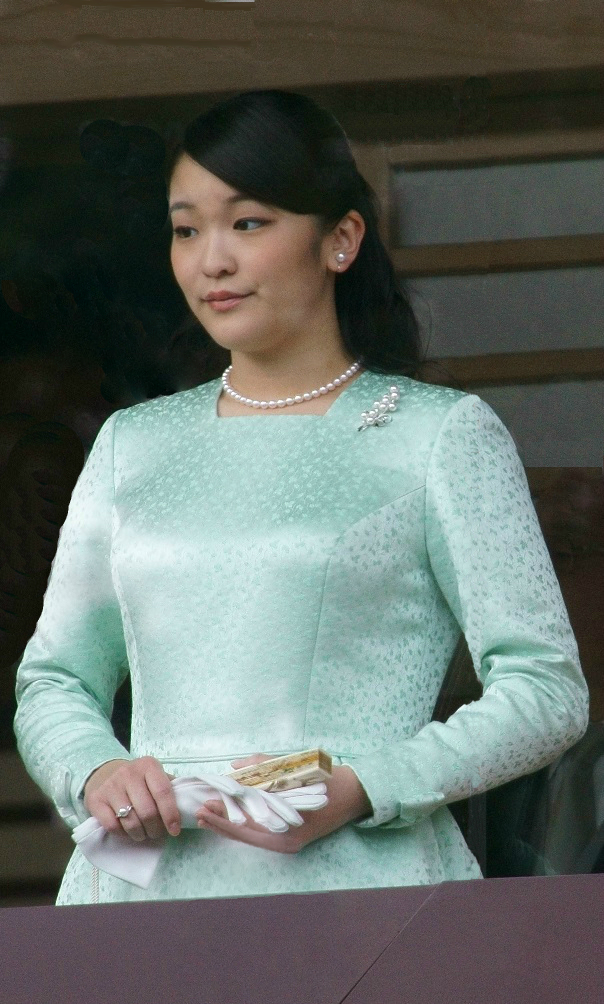
มาโกะ โคมูโระ

| name = มาโกะ โคมูโระ
| image = Princess Mako and Princess Kako at the Tokyo Imperial Palace (cropped).jpg
| imagesize = 220px
| caption = มาโกะเมื่อวันขึ้นปีใหม่ พ.ศ. 2558
| birth_name = เจ้าหญิงมาโกะแห่งอากิชิโนะ
| birth_place = โรงพยาบาลสำนักพระราชวัง โตเกียว ประเทศญี่ปุ่น
| education = มหาวิทยาลัยนานาชาติคริสเตียน (ศิลปศาสตรบัณฑิต|ศศ.บ.)มหาวิทยาลัยเลสเตอร์ (ศิลปศาสตรมหาบัณฑิต|ศศ.ม.)
| occupation = นักวิจัย
| parents = เจ้าชายฟูมิฮิโตะ อากิชิโนะโนะมิยะเจ้าหญิงคิโกะ พระชายาในเจ้าชายฟูมิฮิโตะ|เจ้าหญิงคิโกะ พระชายาฯ
| spouse = เค โคมูโระ (พ.ศ. 2564–ปัจจุบัน)
มาโกะ โคมูโระ (; ประสูติ 23 ตุลาคม พ.ศ. 2534) หรือพระนามเดิม เจ้าหญิงมาโกะแห่งอากิชิโนะ () เป็นพระธิดาพระองค์ใหญ่ในเจ้าชายฟูมิฮิโตะ อากิชิโนะโนะมิยะ กับเจ้าหญิงคิโกะ พระชายาในเจ้าชายฟูมิฮิโตะ|เจ้าหญิงคิโกะ พระชายาฯ เป็นพระภาติยะในสมเด็จพระจักรพรรดินารูฮิโตะ และเป็นพระราชนัดดาในสมเด็จพระจักรพรรดิอากิฮิโตะ เคยทรงงานเป็นนักวิจัยในพิพิธภัณฑ์มหาวิทยาลัยโตเกียว ทรงลาออกจากฐานันดรศักดิ์แห่งพระราชวงศ์เพื่อเสกสมรสกับเค โคมูโระ เมื่อวันที่ 26 ตุลาคม พ.ศ. 2564
== พระประวัติ ==
มาโกะประสูติเมื่อวันที่ 23 ตุลาคม พ.ศ. 2534 ณ โรงพยาบาลสำนักพระราชวัง กรุงโตเกียว เป็นพระบุตรพระองค์ใหญ่จากทั้งหมดสามพระองค์ในเจ้าชายฟูมิฮิโตะ อากิชิโนะโนะมิยะ กับเจ้าหญิงคิโกะ พระชายาในเจ้าชายฟูมิฮิโตะ|เจ้าหญิงคิโกะ พระชายาฯ มีพระขนิษฐาและพระอนุชาคือเจ้าหญิงคาโกะแห่งอากิชิโนะ|เจ้าหญิงคาโกะและเจ้าชายฮิซาฮิโตะแห่งอากิชิโนะ ตามลำดับ
มาโกะสำเร็จการศึกษาระดับประถมศึกษาและมัธยมศึกษาจากโรงเรียนกากูชูอิงอันเป็นโรงเรียนหญิงล้วน ในปี พ.ศ. 2553 ทรงศึกษาต่อด้านภาษาอังกฤษเป็นระยะเวลาหนึ่งเดือน ณ วิทยาลัยทรีนิตีในดับลิน ประเทศไอร์แลนด์ ขณะที่พระองค์ฝึกงาน ทรงปฏิสันถารอย่างไม่เป็นทางการกับแมรี แมคาลิส (Mary McAleese) ประธานาธิบดีแห่งไอร์แลนด์ และทรงท่องเที่ยวในประเทศไอร์แลนด์เหนือ ต่อมาทรงเข้ารับการศึกษาระดับอุดมศึกษาปริญญาตรีสาขามรดกด้านศิลปะและวัฒนธรรม มหาวิทยาลัยนานาชาติคริสเตียน โตเกียว จนสำเร็จการศึกษาเมื่อวันที่ 26 มีนาคม พ.ศ. 2557 นอกจากนี้พระองค์ยังได้รับอนุญาตให้ขับรถในญี่ปุ่นและทรงมีใบอนุญาตขับขี่ตั้งแต่ยังไม่จบปริญญาตรี「〈眞子さま〉国際基督教大学を卒業「一生の思い出の4年間」 "Mainichi Shimbun" March 26, 2014 ต่อมาวันที่ 17 กันยายนปีเดียวกันนั้น ทรงเข้าศึกษาสาขาพิพิธภัณฑ์ศึกษา มหาวิทยาลัยเลสเตอร์ สหราชอาณาจักรเป็นระยะเวลาหนึ่งปี จนสำเร็จการศึกษาปริญญาโทสาขาดังกล่าวในปี พ.ศ. 2559 ก่อนหน้านี้ ทรงศึกษาด้านประวัติศาสตร์ศิลป์วิทยา มหาวิทยาลัยเอดินบะระ ตั้งแต่เดือนกันยายน พ.ศ. 2555 ถึงเดือนพฤษภาคม พ.ศ. 2556 รวมเป็นระยะเวลา 9 เดือนในโปรแกรมนักศึกษาแลกเปลี่ยน​วัฒนธรรม
ศูนย์การแพทย์โตเกียวเอ็นเอ็นที (NTT Tokyo Medical Center) วินิจฉัยว่ามาโกะประชวรด้วยโรคเครียดหลังผ่านเหตุการณ์ร้ายแรง (Post-traumatic stress disorder) ตั้งแต่ยังทรงศึกษาในระดับชั้นมัธยมศึกษาตอนต้น
== พระกรณียกิจ ==
ไฟล์:Princess Mako with Queens in Bhutan.jpg|thumb|left|เจ้าหญิงมาโกะขณะเสด็จเยือนประเทศภูฏานเมื่อ พ.ศ. 2560
ในปี พ.ศ. 2546 เจ้าหญิงมาโกะและเจ้าหญิงคาโกะตามเสด็จพระบิดาและมารดาเสด็จเยือนประเทศไทยด้วยพระบิดาเป็นพระสหายของสมเด็จพระกนิษฐาธิราชเจ้า กรมสมเด็จพระเทพรัตนราชสุดาฯ สยามบรมราชกุมารี ซึ่งถือเป็นการเสด็จเยือนต่างประเทศครั้งแรกของเจ้าหญิงมาโกะและเจ้าหญิงคาโกะ
ในปี พ.ศ. 2549 เจ้าชายฟูมิฮิโตะและเจ้าหญิงมาโกะประกอบศาสนกิจที่ศาลเจ้าอิเซะ ต่อมาพระองค์ตามเสด็จพระบิดามารดาและพระขนิษฐามาประเทศไทยในวันที่ 7-13 สิงหาคม พ.ศ. 2550 ในพระราชพิธีเฉลิมพระชนมพรรษาสมเด็จพระนางเจ้าสิริกิติ์ พระบรมราชินีนาถ พระบรมราชชนนีพันปีหลวง การรับปริญญาดุษฎีบัณฑิตจากมหาวิทยาลัยอุบลราชธานี และทรงร่วมวิจัยปักษีวิทยาของพระบิดา List of Overseas Visits by the Emperor, Empress and Imperial Family (1999 – 2008)
วันที่ 23 ตุลาคม พ.ศ. 2554 พระองค์ได้รับเครื่องราชอิสริยาภรณ์รัตนมงกุฎ ชั้นที่ 1 และทรงปฏิบัติพระกรณียกิจในฐานะพระบรมวงศานุวงศ์ชั้นผู้ใหญ่ เดือนกรกฎาคม พ.ศ. 2554 พระองค์เป็นอาสาสมัครปฏิบัติงานในพื้นที่ที่ได้รับผลกระทบจากแผ่นดินไหวและคลื่นสึนามิในโทโฮะกุ พ.ศ. 2554 โดยไม่มีพระประสงค์แสดงพระองค์ว่าเป็นเจ้านาย 眞子さま、身分を隠しボランティア活動「実際に行ってみないとわからない…」
เจ้าหญิงมาโกะสนพระทัยในกิจการของผู้พิการทางการได้ยินเช่นเดียวกับเจ้าหญิงคิโกะ พระชายาในเจ้าชายฟูมิฮิโตะ|เจ้าหญิงคิโกะ พระมารดา ทั้งนี้พระองค์สามารถสื่อสารด้วยภาษามือญี่ปุ่นได้
== ชีวิตส่วนพระองค์ ==
ไฟล์:Visita Princesa Mako de Akishino 26 (23499164625).jpg|thumb|เจ้าหญิงมาโกะขณะเสด็จเยือนประเทศเอลซัลวาดอร์เมื่อ พ.ศ. 2558
ไฟล์:Ana Garcia Carias and Princess Mako 20151207.jpg|thumb|เจ้าหญิงมาโกะขณะเสด็จเยือนประเทศฮอนดูรัสเมื่อ พ.ศ. 2558
=== ความสนพระทัย ===
ระหว่างที่ยังทรงศึกษาในโรงเรียนกากูชูอิงนั้น ในเดือนสิงหาคม พ.ศ. 2549 พระองค์ได้เสด็จไปประเทศออสเตรียจากโครงการร่วมบ้านกับคนท้องถิ่น (homestay program) ที่ได้รับการสนับสนุนจากโรงเรียน และประทับที่นั้นเป็นเวลาสองสัปดาห์ ทรงประทับในบ้านของชายออสเตรียในเวียนนาซึ่งเป็นสหายของทัตสึฮิโกะ คาวาชิมะ พระอัยกาฝ่ายพระมารดา ทั้งนี้ทรงสนพระทัยด้านศิลปะและวัฒนธรรม ทรงเข้าชมพิพิธภัณฑ์ อาสนวิหารนักบุญสเทเฟน (เวียนนา)|อาสนวิหารนักบุญสเทเฟน และพระราชวังเชินบรุนน์ 「眞子さまがホームステイ　夏にオーストリアへ」 "Hokkaido Shimbun" July 11, 2006 10:44 「世界遺産の宮殿を見学　ウィーンで眞子さま」 "Chugoku Shimbun" August 12, 2006
พระองค์เคยหาประสบการณ์พิเศษจากการทรงงานในพิพิธภัณฑ์โคเวนทรีระหว่างที่ยังทรงศึกษาในมหาวิทยาลัยเลสเตอร์ สหราชอาณาจักร ปัจจุบันเจ้าหญิงมาโกะทรงงานเป็นนักวิจัยในพิพิธภัณฑ์มหาวิทยาลัยโตเกียว「眞子さま、東大総合研究博物館の特任研究員に」日本経済新聞2016/4/1 5:00
=== ความนิยม ===
เจ้าหญิงมาโกะเป็นเน็ตไอดอลมาตั้งแต่ พ.ศ. 2547 หลังมีพระฉายาลักษณ์ขณะทรงฉลองพระองค์นักเรียนเครื่องแบบนักเรียนญี่ปุ่น#กะลาสี|แบบกะลาสีออกอากาศทางสถานีโทรทัศน์ ต่อมาพระฉายาลักษณ์ดังกล่าวและวีดิโอที่จัดทำโดยแฟนอาร์ตที่ชื่นชมเจ้าหญิงคาโกะแห่งอากิชิโนะ|เจ้าหญิงคาโกะพระขนิษฐา ถูกอัปโหลดลงเว็บไซต์นิโกนิโกะ|นิโกนิโกโดงะ () อันเป็นเว็บไซต์ที่แบ่งปันวีดิโอที่ชนนิยม ผลคือมีผู้รับชมกว่า 340,000 ครั้ง และมีผู้แสดงความเห็น 86,000 ข้อความ ส่วนสำนักพระราชวังอิมพีเรียลได้แสดงความเห็นว่าไม่ทราบว่าจะจัดการกับปรากฏการณ์นี้อย่างไร เพราะพวกเขาไม่เห็นร่องรอยแห่งการอาฆาตมาดร้ายหรือดูหมิ่นพระราชวงศ์
=== เสกสมรส ===
เจ้าหญิงมาโกะทรงคบหากับเค โคมูโระ () ชายสามัญชนผู้เคยศึกษาในมหาวิทยาลัยนานาชาติคริสเตียนด้วยกัน ทั้งสองพบกันครั้งแรก ณ ร้านอาหารแห่งหนึ่งย่านชิบูยะ โคมูโระเคยทำงานเป็นนายธนาคาร ขณะนั้นกำลังศึกษาวิชาเอกกฎหมาย สถาบันมหาบัณฑิตยุทธศาสตร์ความร่วมมือระหว่างประเทศ มหาวิทยาลัยฮิตตสึบาชิ เจ้าชายฟูมิฮิโตะและโคมูโระปฏิเสธการสืบค้นปูมหลังโดยสำนักพระราชวังก่อนพระราชพิธีหมั้น หลังจากนั้นจึงเกิดการขุดคุ้ยเรื่องราวต่าง ๆ ที่เกี่ยวข้องกับโคมูโระขึ้น โดยเฉพาะเรื่องอื้อฉาว เช่น ชีวิตสมรสและการฉ้อโกงเงินของมารดานายโคมูโระ และกรณีโคมูโระกลั่นแกล้งเพื่อนในชั้นเรียน
วันที่ 3 กันยายน พ.ศ. 2560 สำนักพระราชวังญี่ปุ่นได้ประกาศว่าเจ้าหญิงมาโกะและนายโคมูโระจะมีการหมั้นหมายกัน โดยจะมีพิธีหมั้นในวันที่ 4 มีนาคม พ.ศ. 2561 และจะมีพิธีเสกสมรสในวันที่ 4 พฤศจิกายนปีเดียวกัน ต่อมาในวันที่ 6 กุมภาพันธ์ พ.ศ. 2561 สำนักพระราชวังประกาศเลื่อนพิธีเสกสมรสออกไปจนถึงปี พ.ศ. 2563 และให้เหตุผลว่าทั้งสองยังไม่พร้อมสำหรับการเสกสมรส โดยเจ้าหญิงมาโกะทรงกล่าวขออภัยมาด้วยว่า "ข้าพเจ้าขออภัยที่สร้างความวุ่นวายและภาระที่เพิ่มขึ้นแก่ผู้ที่ช่วยเหลือเราในการเตรียมงาน" รวมทั้งเพื่อรอให้ผ่านพ้นพิธีสละพระราชบัลลังก์ของสมเด็จพระจักรพรรดิอากิฮิโตะ พระอัยกาในปี พ.ศ. 2562 ออกไปก่อน ทั้งนี้เจ้าหญิงมาโกะจะเป็นเจ้านายฝ่ายในพระองค์ที่เก้าที่เสกสมรสกับชายสามัญชน และจะต้องลาออกจากฐานันดรศักดิ์ตามกฎมนเทียรบาล แต่พระราชพิธีเสกสมรสถูกระงับไว้ เพราะปัญหาด้านการเงินของมารดานายโคมูโระ นอกจากนี้แหล่งข้อมูลบางแห่งระบุว่าตาของนายโคมูโระมีชาวเกาหลีในญี่ปุ่น|เชื้อสายเกาหลี
วันที่ 1 กันยายน พ.ศ. 2564 สำนักข่าวเอ็นเอชเครายงานข่าวว่าเจ้าหญิงมาโกะจะเสกสมรสกับนายโคมูโระในวันที่ 26 ตุลาคม พ.ศ. 2564 แต่จะไม่มีการจัดพิธีหมั้นและพิธีเสกสมรสตามธรรมเนียมญี่ปุ่น รวมทั้งทรงปฏิเสธเงินบำเหน็จการลาออกจากฐานันดรศักดิ์จำนวน 150 ล้านเยน หรือราว 44 ล้านบาท โดยหลังจากพิธีเสกสมรสเสร็จสิ้นลงแล้ว พระองค์จะออกไปใช้ชีวิตกับพระภัสดาที่นิวยอร์ก สหรัฐ
ที่สุดเจ้าหญิงมาโกะและโคมูโระได้จดทะเบียนสมรสภายในหน่วยงานรัฐแห่งหนึ่งเมื่อวันที่ 26 ตุลาคม พ.ศ. 2564 หรือวันสามวันหลังวันครบรอบวันประสูติของเจ้าหญิง พระองค์ต้องลาออกจากฐานันดรศักดิ์แห่งพระราชวงศ์หลังการเสกสมรส เช่นเดียวกับซายาโกะ คูโรดะ ซึ่งเป็นพระปิตุจฉา หลังการจดทะเบียนสมรส มีการตั้งโต๊ะสัมภาษณ์ ทั้งสองจะตอบคำถามที่สื่อมวลชนญี่ปุ่นส่งมาล่วงหน้า ทั้งนี้เพื่อป้องกันคำถามที่รุนแรง เพราะมาโกะยังประชวรด้วยโรคเครียดหลังผ่านเหตุการณ์ร้ายแรง
มาโกะออกไปประทับ ณ พระตำหนักส่วนพระองค์ย่านชิบูยะเพื่อรอหนังสือเดินทางและวีซ่าสหรัฐ เพราะเมื่อลาออกจากฐานันดรศักดิ์แล้ว จะต้องย้ายออกจากพระราชวังของพระราชวงศ์ตามกฎหมาย และจะติดตามพระภัสดาซึ่งสำเร็จการศึกษาด้านกฎหมายจากมหาวิทยาลัยฟอร์ดแฮมใน พ.ศ. 2564 และทำงานในบริษัทกฎหมายโลเวนสไตน์แซนด์เลอร์ แอลแอลพี (Lowenstein Sandler LLP) ในนิวยอร์ก วันที่ 14 พฤศจิกายน พ.ศ. 2564 มาโกะและโคมูโระเดินทางออกจากประเทศญี่ปุ่น เพื่อใช้ชีวิตที่สหรัฐ
== พระเกียรติยศ ==
=== พระอิสริยยศ ===
* 23 ตุลาคม พ.ศ. 2534 – 26 ตุลาคม พ.ศ. 2564 : เจ้าหญิงมาโกะแห่งอากิชิโนะ
* 26 ตุลาคม พ.ศ. 2564 – ปัจจุบัน : มาโกะ โคมูโระ
=== เครื่องราชอิสริยาภรณ์ ===
* : เครื่องราชอิสริยาภรณ์รัตนมงกุฎ ชั้นที่ 1 (พ.ศ. 2554)
* : เครื่องอิสริยาภรณ์ฮิวบรังกู ชั้นที่ 1 (12 ตุลาคม พ.ศ. 2564)
* : เครื่องอิสริยาภรณ์กิตติคุณแห่งชาติ ชั้นที่ 1 (5 ตุลาคม พ.ศ. 2564)
== พงศาวลี ==
== อ้างอิง ==
== แหล่งข้อมูลอื่น ==
*
* Their Imperial Highnesses Prince and Princess Akishino and their family at the Imperial Household Agency website
หมวดหมู่:อดีตเจ้าหญิงญี่ปุ่น
หมวดหมู่:บุคคลจากโตเกียว
หมวดหมู่:เน็ตไอดอล
หมวดหมู่:บุคคลจากมหาวิทยาลัยเอดินบะระ
หมวดหมู่:บุคคลจากมหาวิทยาลัยเลสเตอร์
หมวดหมู่:บุคคลจากมหาวิทยาลัยโตเกียว
หมวดหมู่:ชาวญี่ปุ่นในสหรัฐ